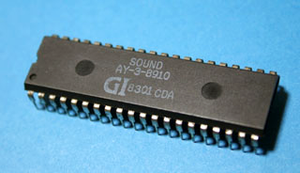
Un générateur de son programmable est une puce sonore qui crée des ondes sonores. Elle a la particularité d'être programmable.